Attercliffe Chapel

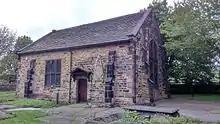
The chapel, seen from the south

Attercliffe Chapel, also known as the Hill Top Chapel, is a Gothic chapel in Attercliffe, now a suburb of Sheffield, South Yorkshire, England. The chapel was constructed in 1629, when Attercliffe was a township separate from Sheffield, although in the same parish. Consecration took place on St. Matthias' day, 24 February 1630.